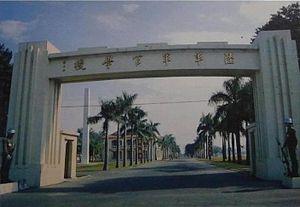
L'Académie militaire de Huangpu ou de Whampoa en cantonais est un institut de formation militaire fondé par Sun Yat-sen le 16 juin 1924, dans les environs de Canton. De nombreux officiers devenus célèbres pendant la guerre sino-japonaise et la guerre civile chinoise y ont été formés. L'Académie fournit la structure pour la création de l'Armée nationale révolutionnaire qui, à partir de 1926, mena l'expédition du Nord destinée à réunifier et pacifier le pays.